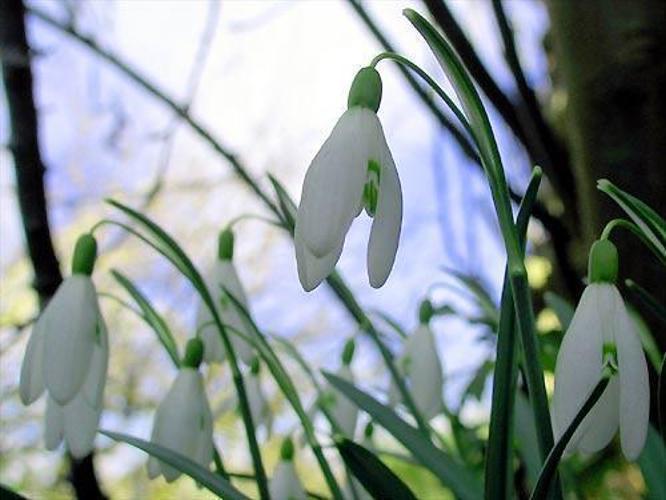
Flower: Snowdrop